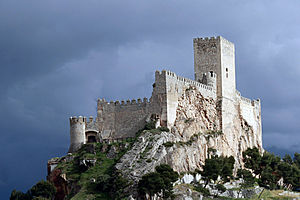
Almansa-slottet
Almansa-slottet
Almansa-slottet er et slot i Almansa, Spanien. Det blev udnævnt til national kulturværdi i 1921.